Sanjoy Ghose

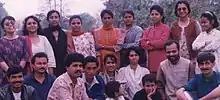
Sanjoy Ghose with his team of social workers in Majuli island.

Through the sponsorship of Association of Voluntary Agencies for Rurul Development, North East (AVARD-NE) Sanjoy and seven colleagues set up base in Majuli island on the Brahmaputra river in April 1996. The island faced annual flooding and erosion of land. Around February 1997, he and his team mobilised around 30,000 human days of voluntary labour (shram dhan). An experimental stretch of 1.7 kilometres of land was protected from erosion, by building embankments: using only local resources and their knowledge. The following year this protected stretch of the island survived the floods.